Peter, King of Hungary

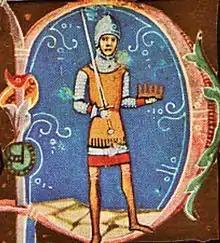
From the "Illuminated Chronicle"

Peter (1010 or 1011 – 1046, or late 1050s), known as Peter Orseolo or Peter the Venetian, was King of Hungary twice. He first succeeded his uncle, King Stephen I, in 1038. His favoritism towards his foreign courtiers caused an uprising which ended with his 1041 deposition. Peter was restored in 1044 by Henry III, Holy Roman Emperor. He accepted the Emperor's suzerainty during his second reign, which ended in 1046 after a pagan uprising. Hungarian chronicles are unanimous that Peter was executed by order of his successor, Andrew I, but the chronicler Cosmas of Prague's reference to his alleged marriage around 1055 suggests that he may also have survived his second deposition.